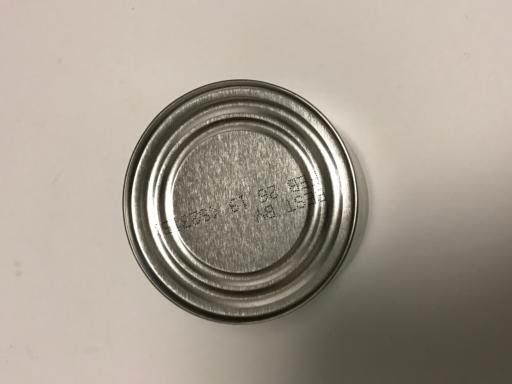
Label: metal